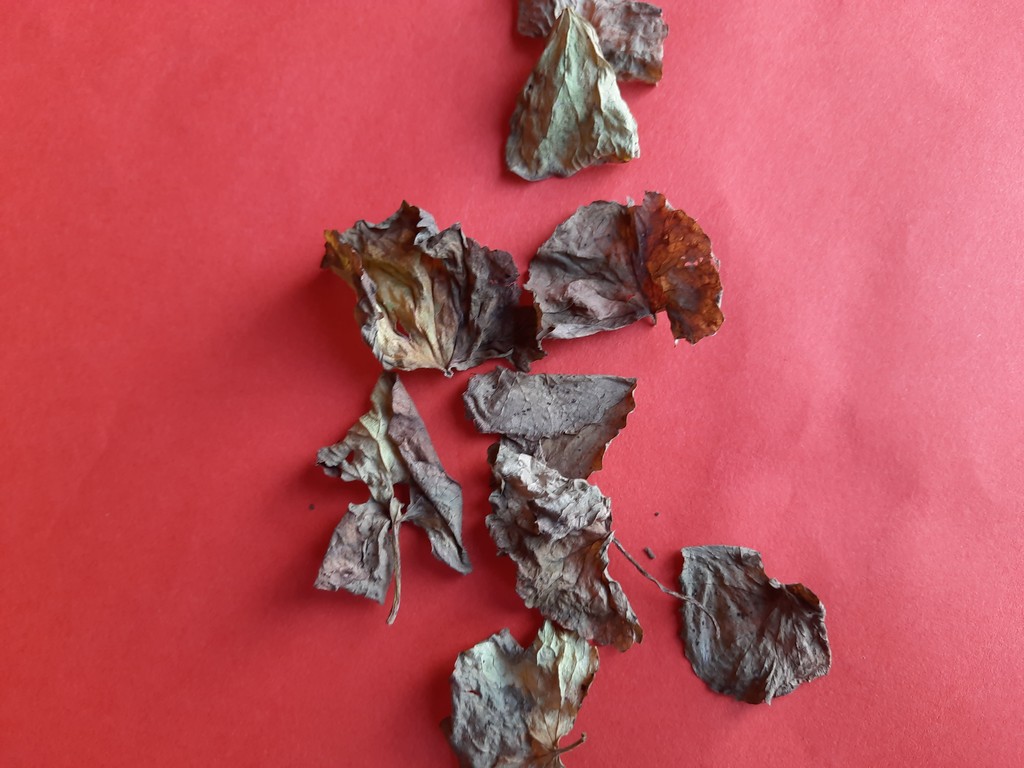
Label: Dried